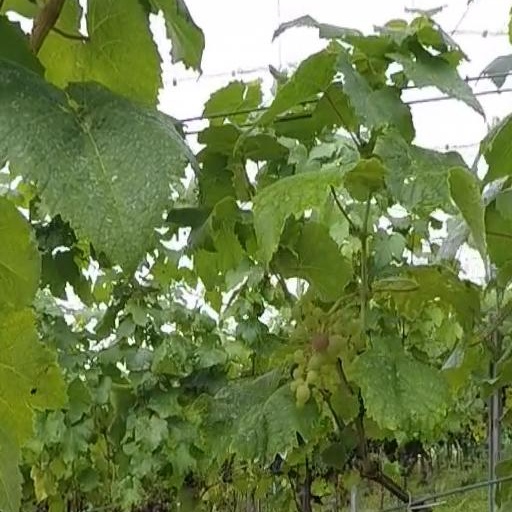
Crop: grape